Jan Sviták

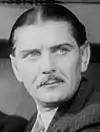

Jan Sviták (23 December 1898 – 11 May 1945) was a Czech actor and film director. He was an important exponent of Czechoslovak film in the interwar period and during World War II. Sviták was murdered shortly after the liberation of Prague in 1945.